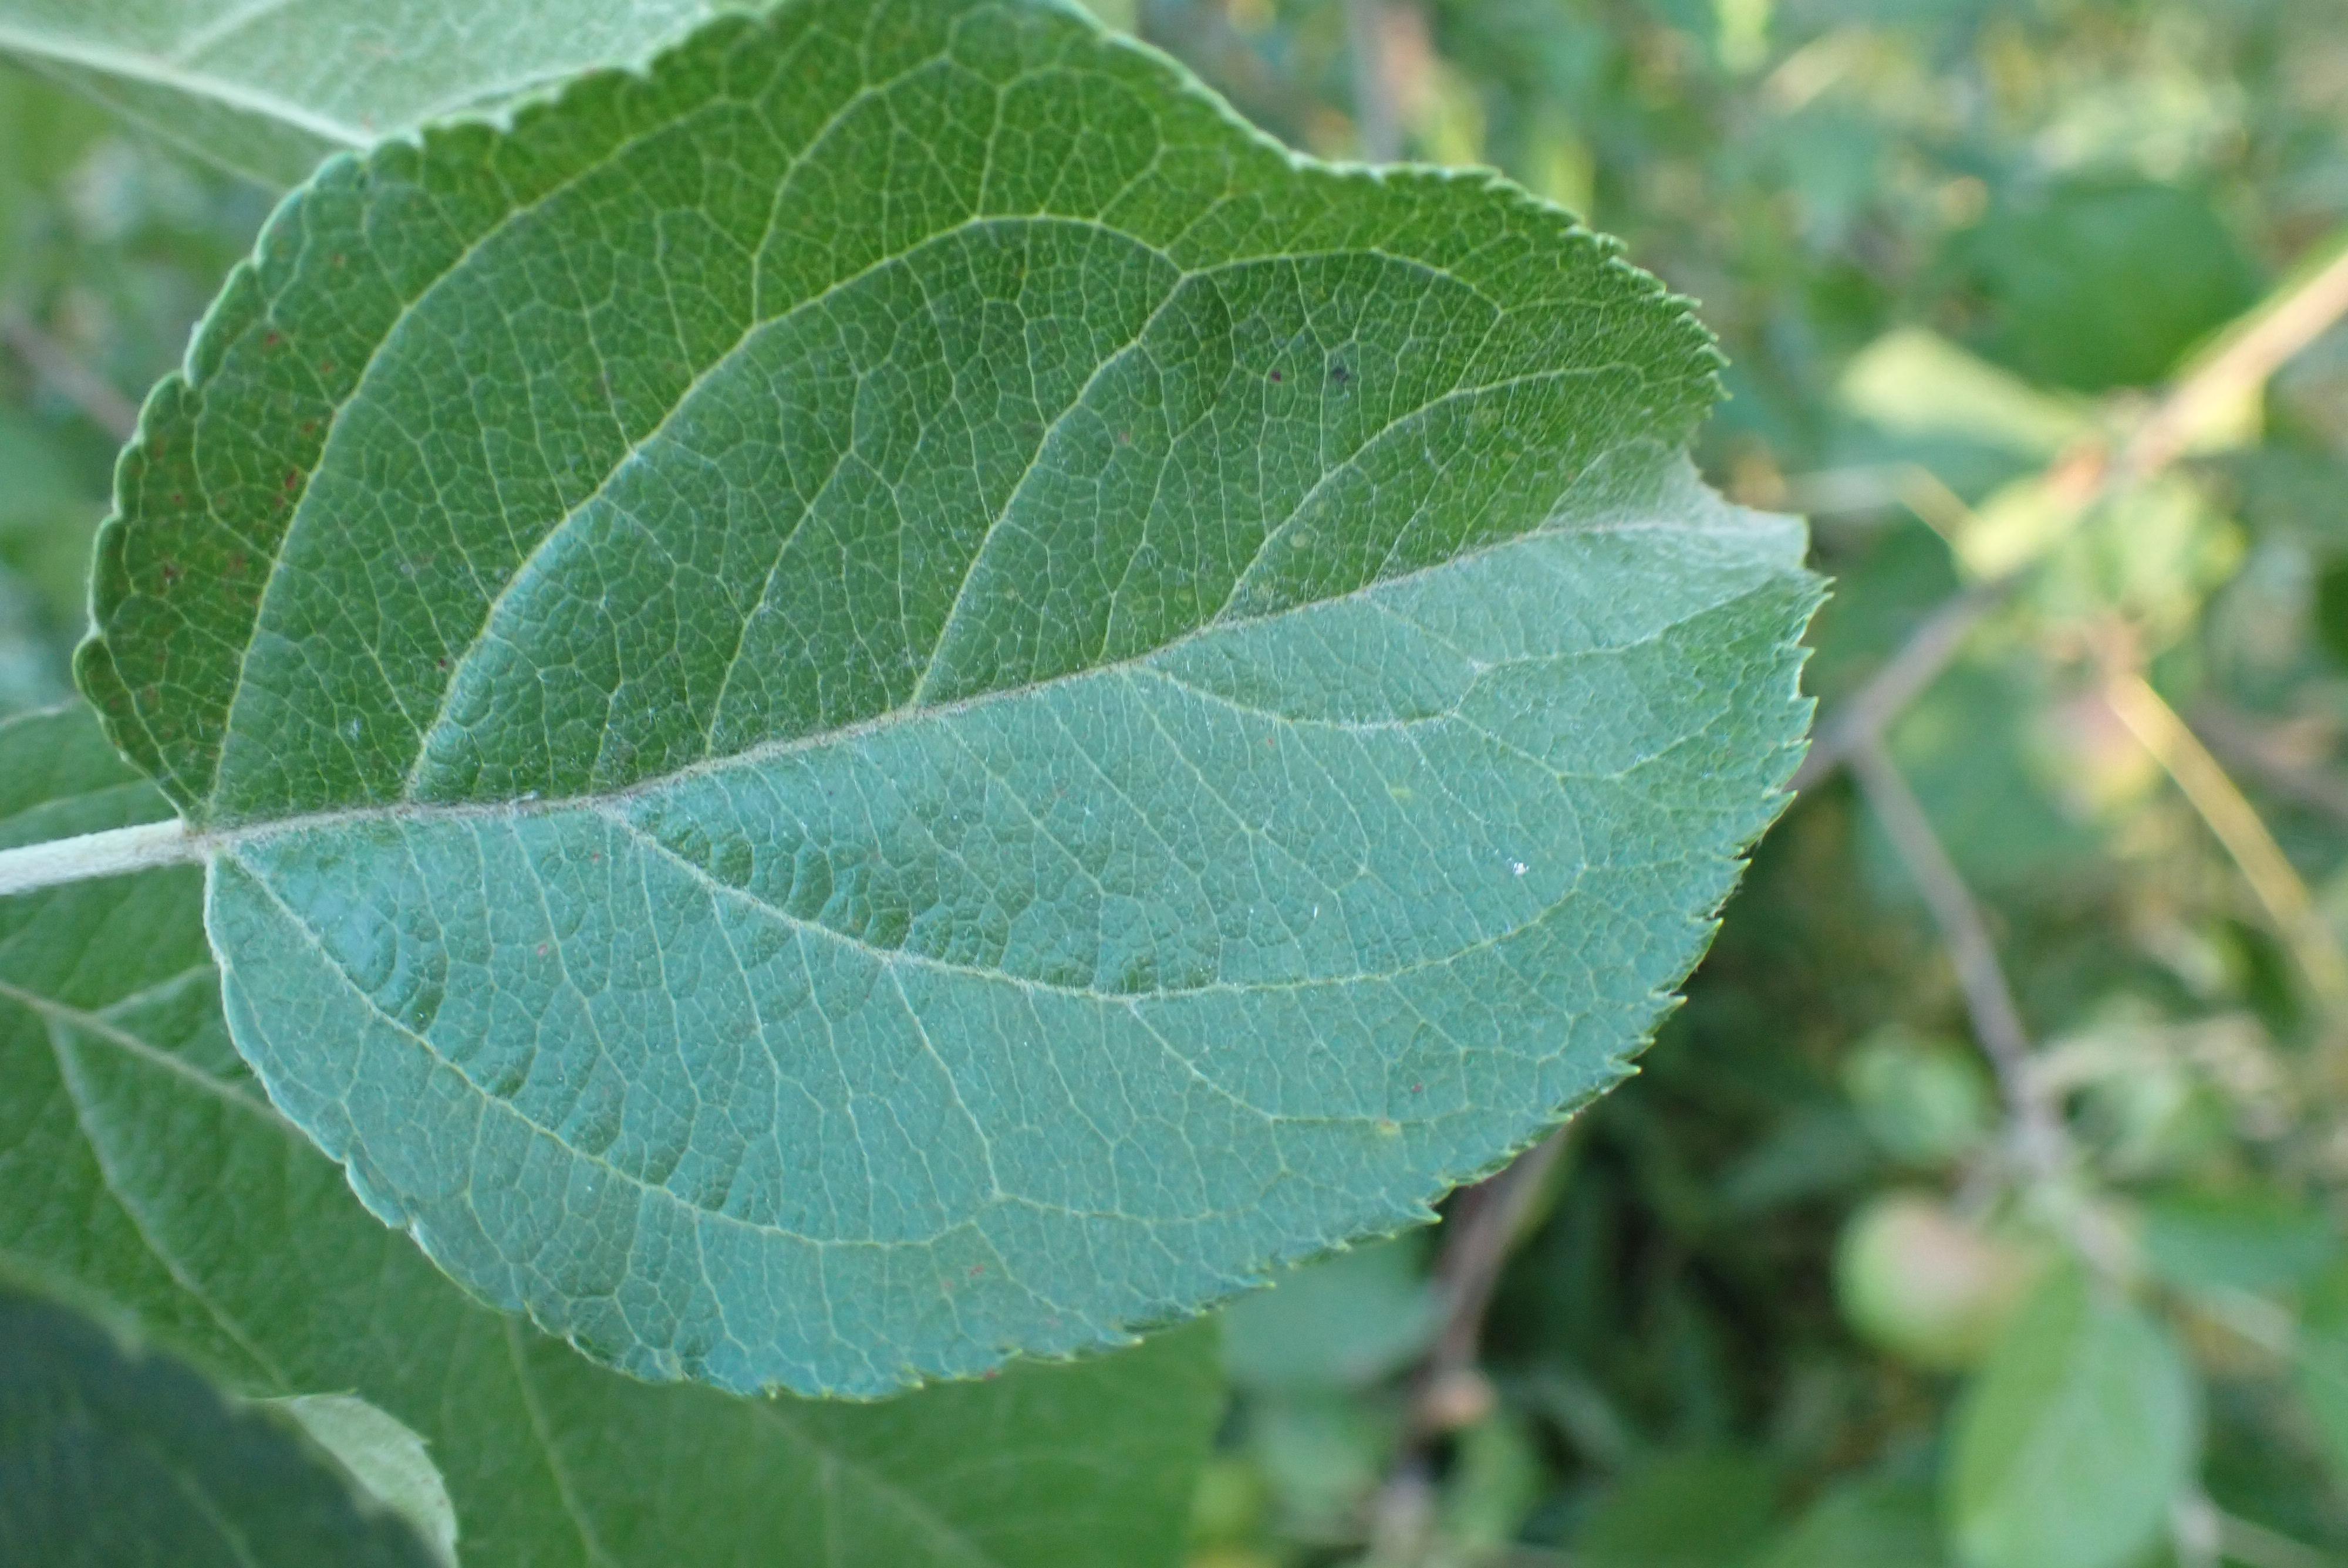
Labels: healthy